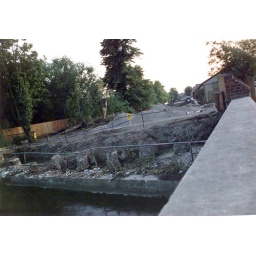
Building works to create the bridge for Merantun Way to cross the Wandle, by Merton Abbey Mills.